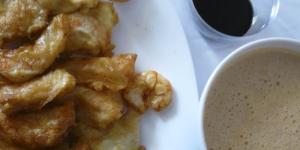
pasta brick rellena de marisco